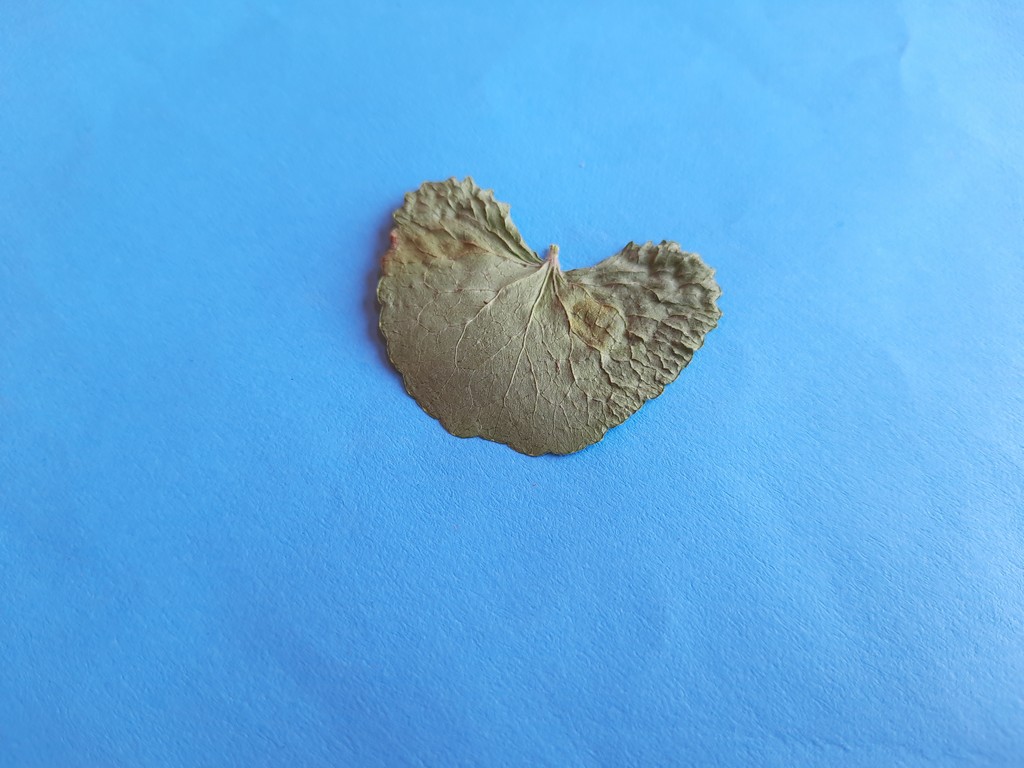
Label: Dried